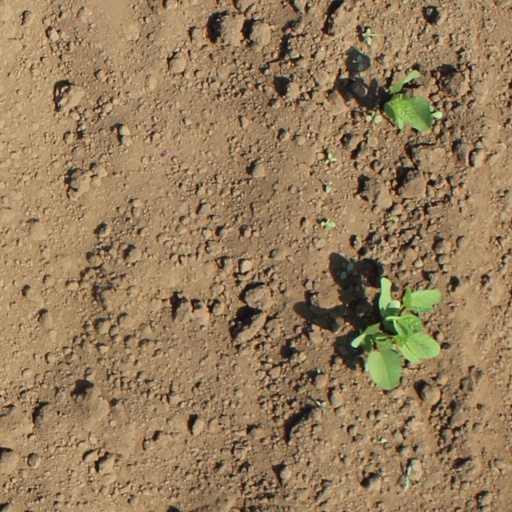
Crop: soybean